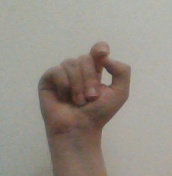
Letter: fa